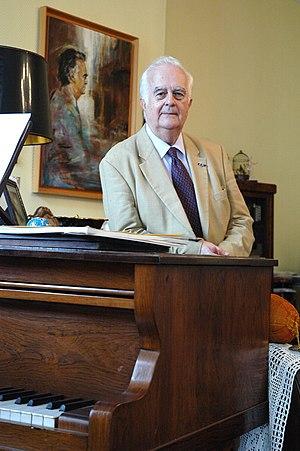
Portrait de Jacques Charpentier.
Jacques Charpentier est un compositeur et un organiste français du XXᵉ siècle, né à Paris le 18 octobre 1933 et mort le 15 juin 2017 à Lézignan-Corbières.